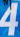
Number: 4